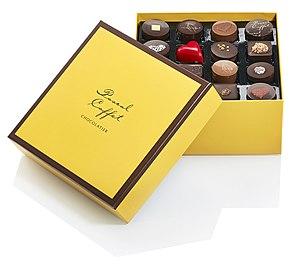
boite de chocolats